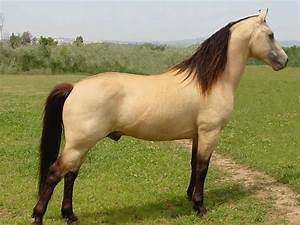
Label: cavallo